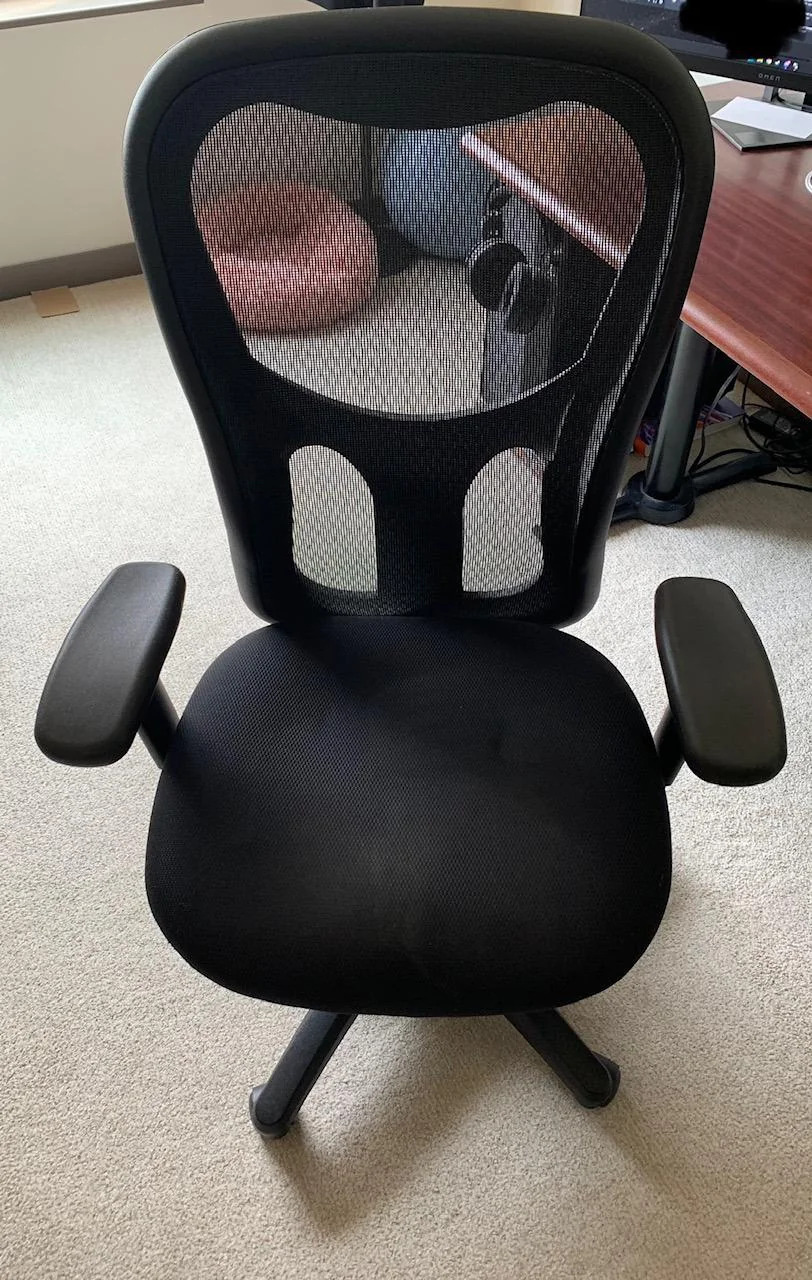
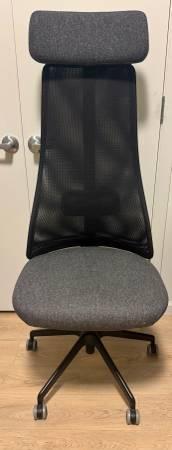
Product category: items_chair
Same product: no